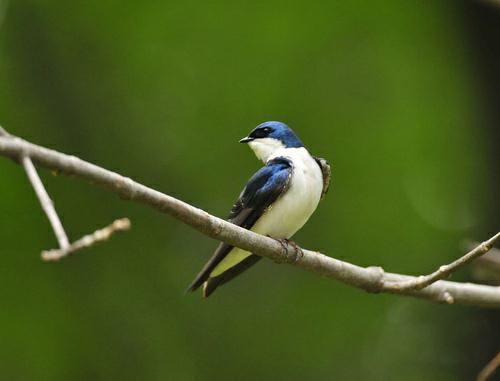
A photo of a tree swallow